Which point is corresponding to the reference point?
Reference image:
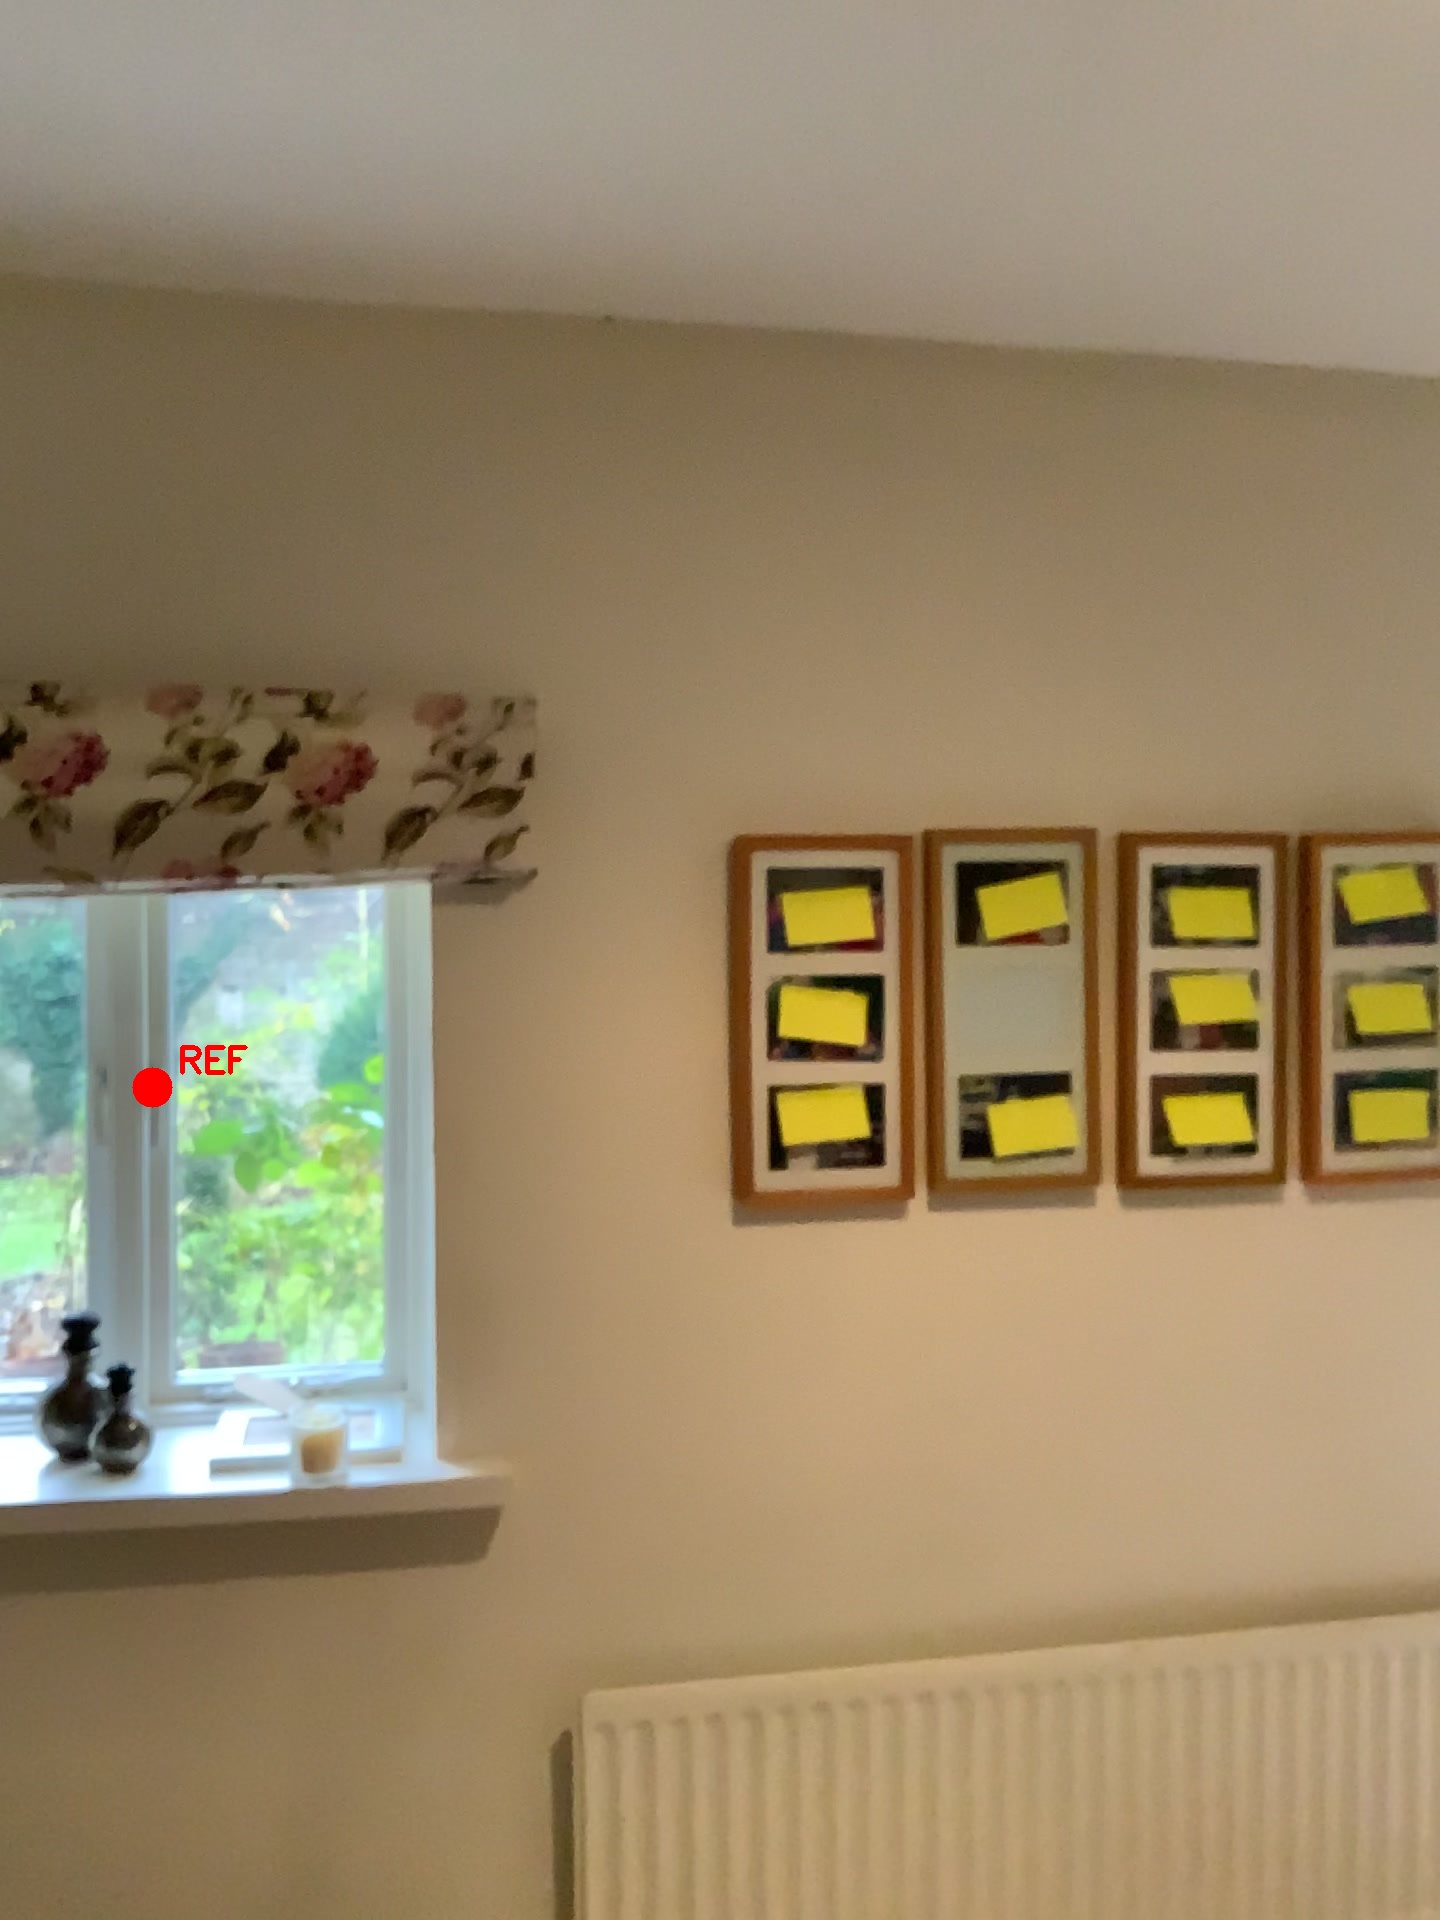
Option image:
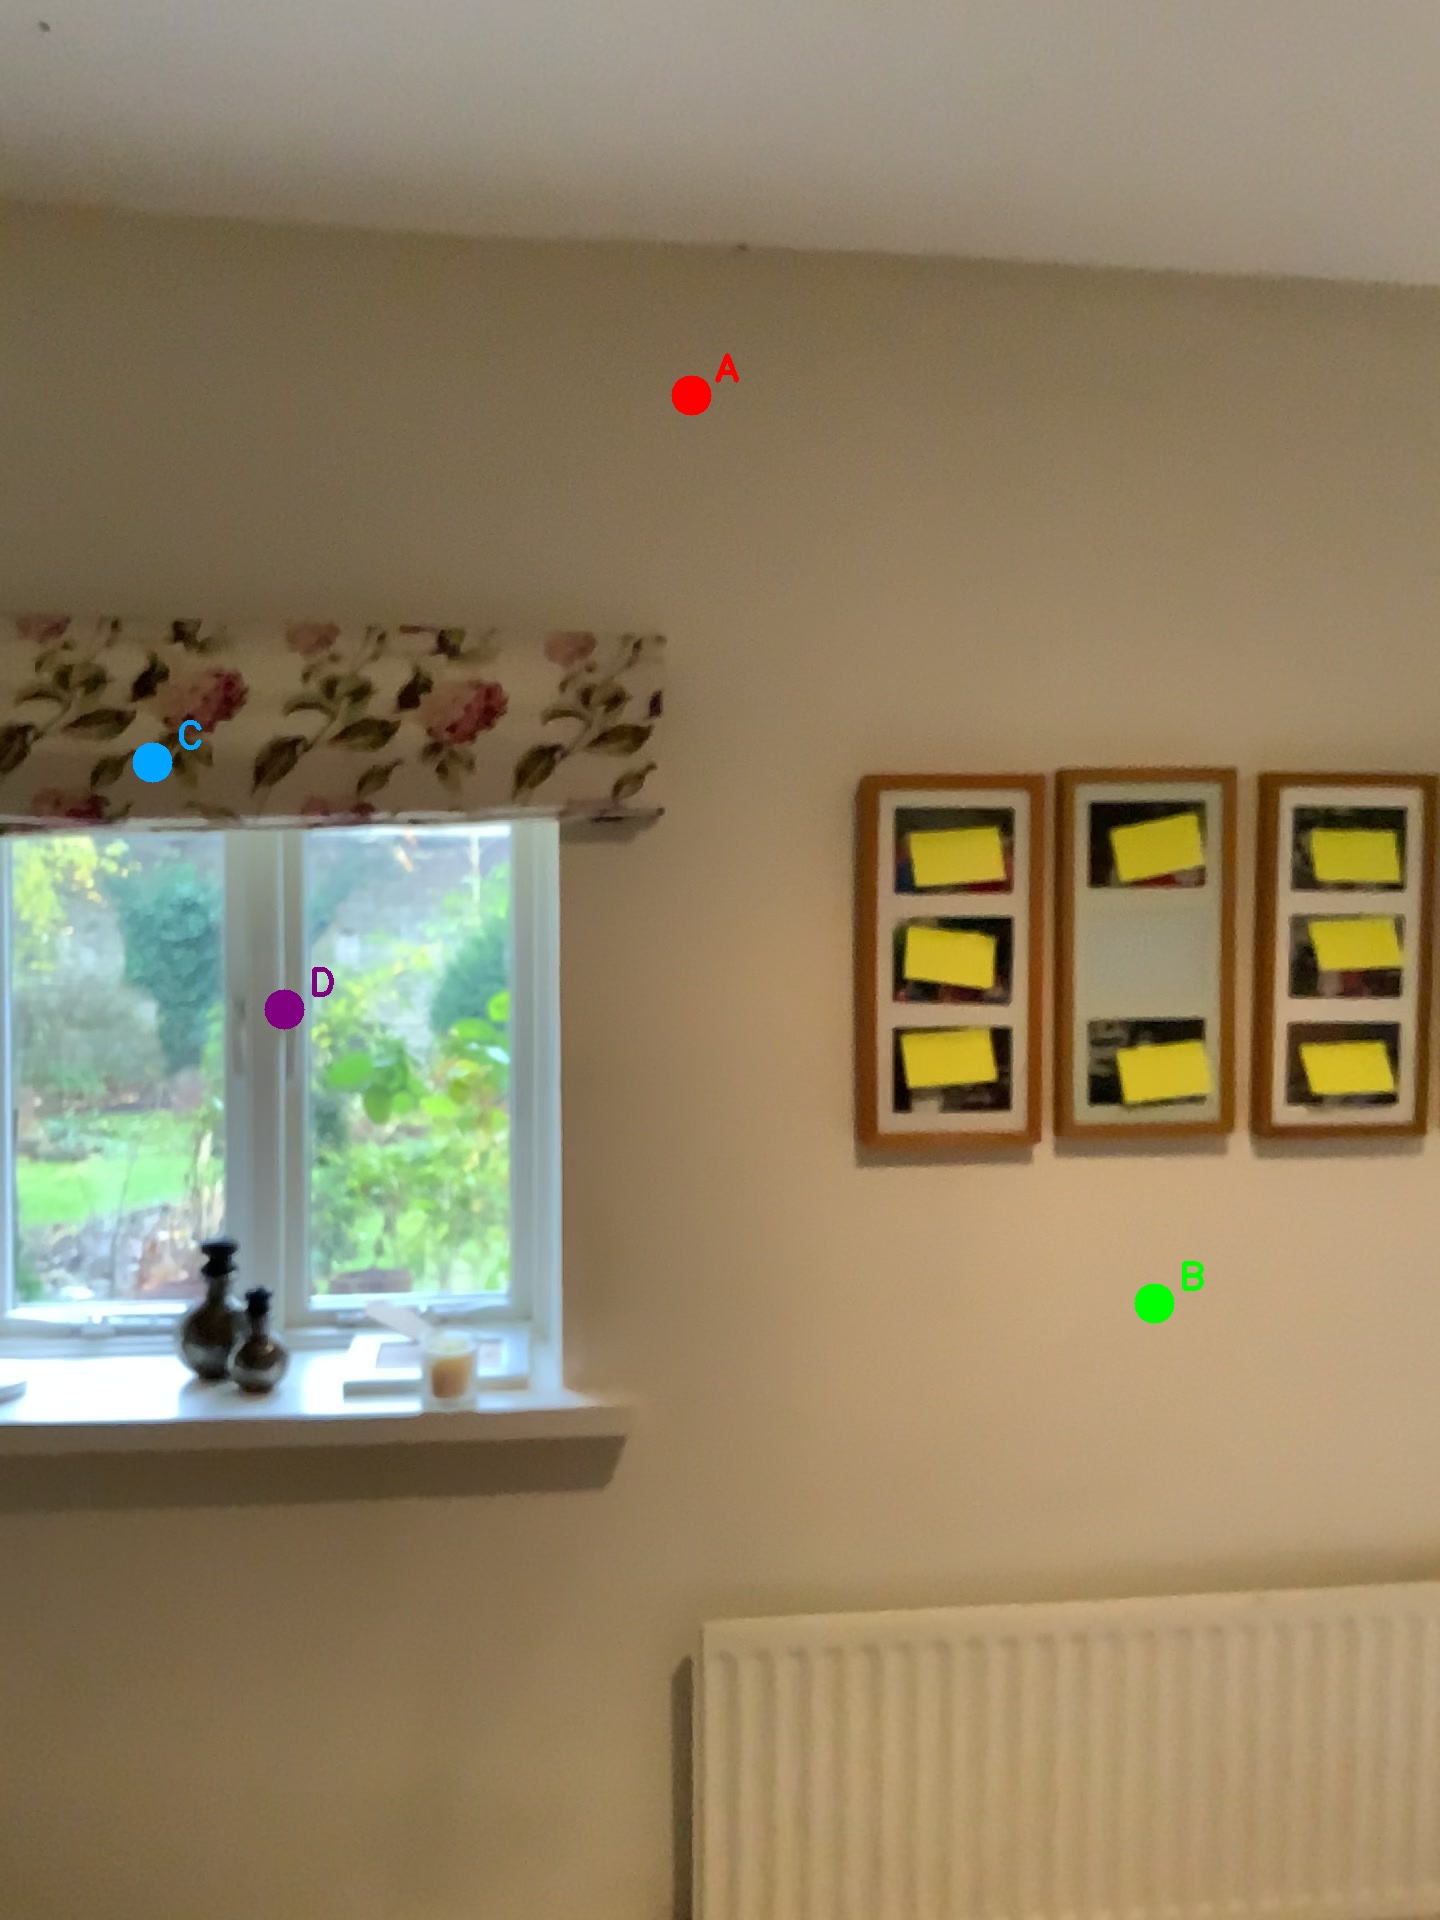
Choices:
Point A
Point B
Point C
Point D
Answer: (D)